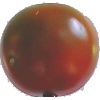
Label: Tomato Maroon 1